Alunda Church

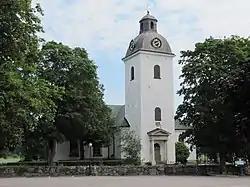
Alunda Church, external view

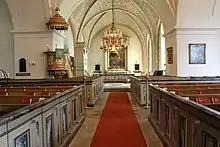
Alunda Church, interior view

Alunda Church is a Lutheran church at Alunda in Östhammar Municipality, Uppsala County, Sweden. The church is associated with the Archdiocese of Uppsala of the Church of Sweden.